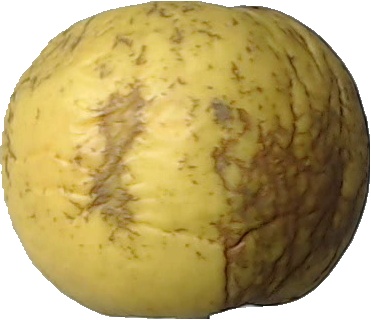
Label: apple_golden_1